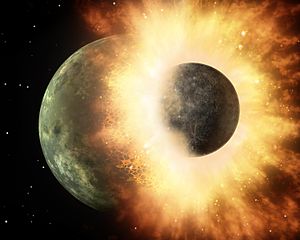
Sammenstødsteorien for Månens oprindelse
En tegning af det gigantiske sammenstød mellem den unge Jord og Theia
Sammenstødsteorien for Månens oprindelse engelsk: The giant impact hypothesis er en hypotese om Månens oprindelse, der indebærer et gigantisk sammenstød for ca. 4,4-4,5 milliarder år siden mellem den unge Jord og planeten Theia, der var på størrelse med Mars.